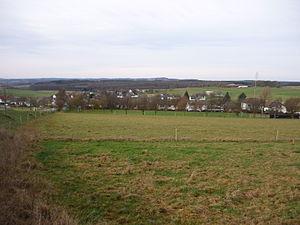
Giesenhausen est une municipalité de la Verbandsgemeinde de Hachenburg, dans l'arrondissement de Westerwald, en Rhénanie-Palatinat, dans l'ouest de l'Allemagne.